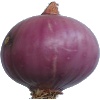
Label: Onion Red Peeled 1